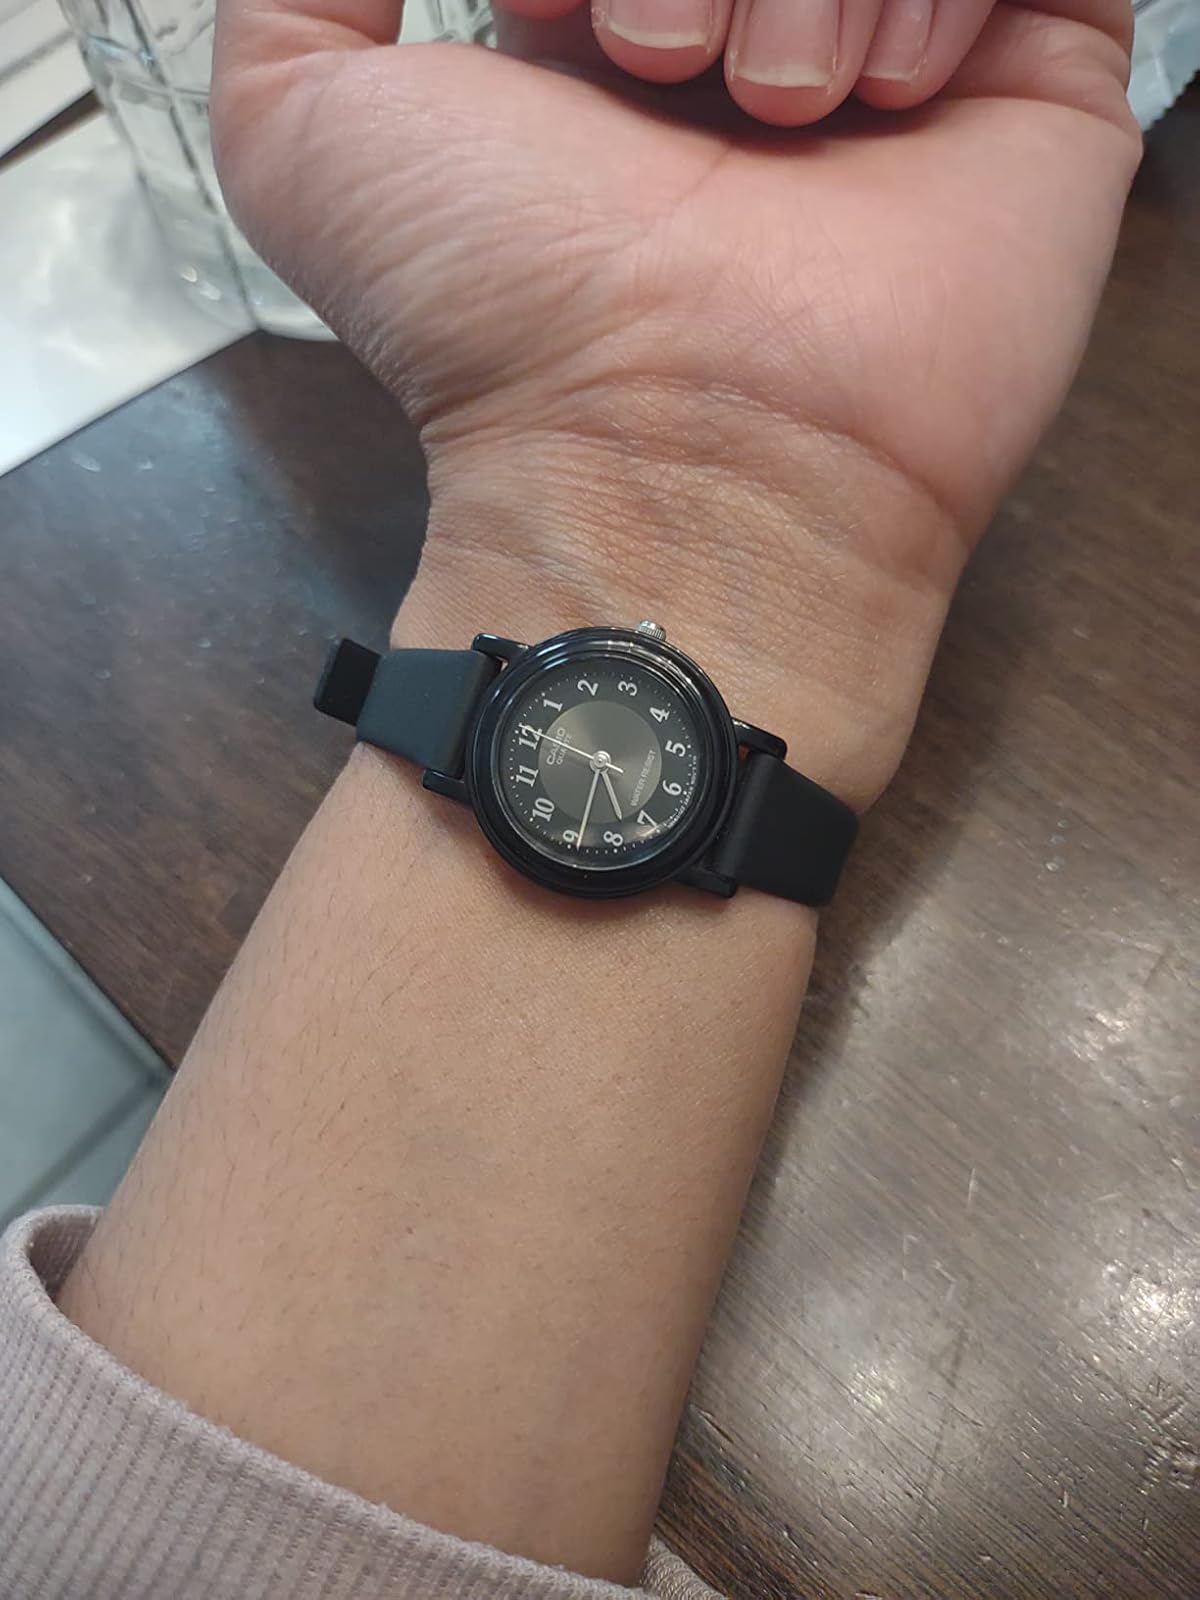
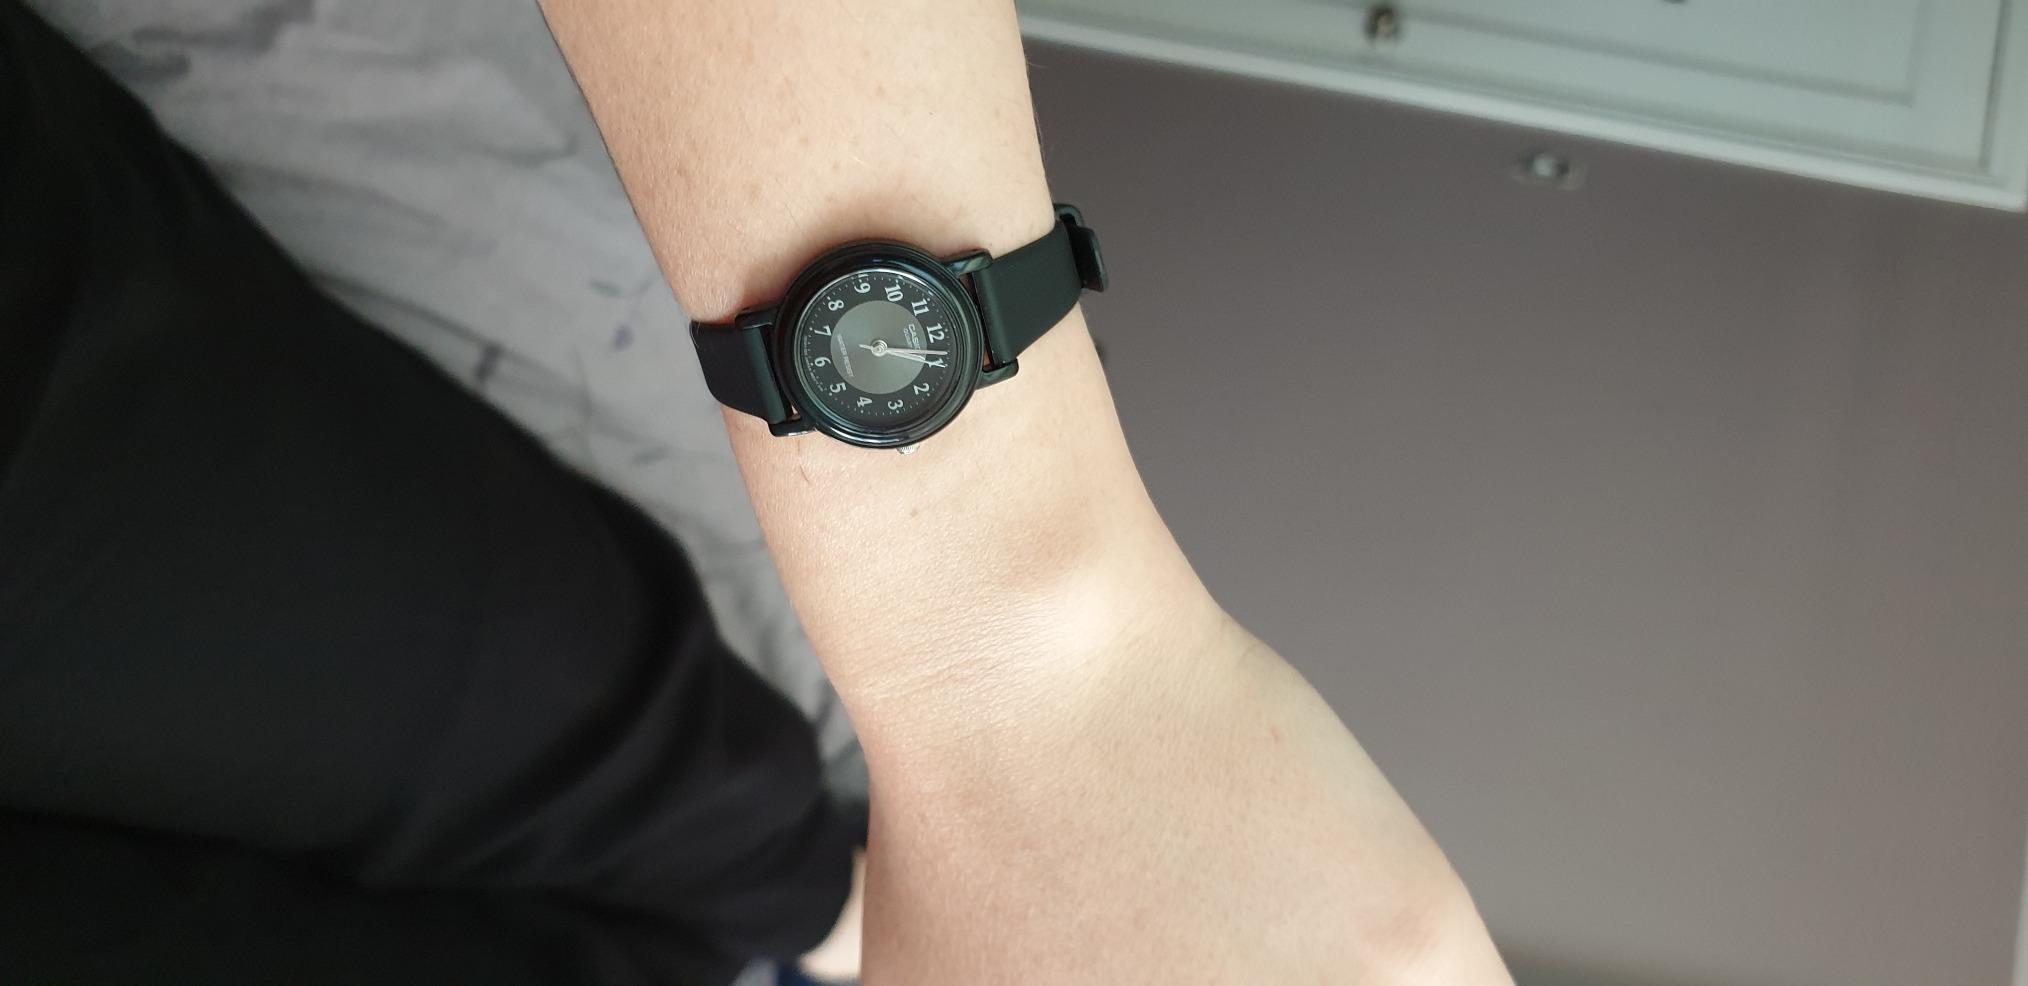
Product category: accessories_watch
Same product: yes